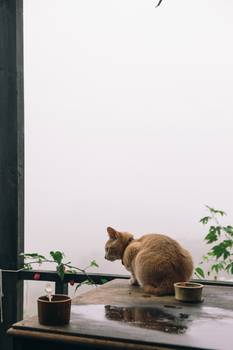
Label: No Watermark